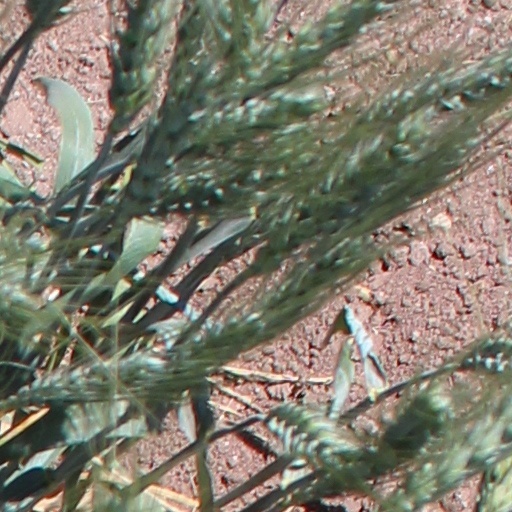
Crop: wheat